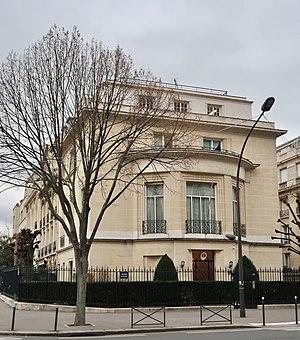
Ambassade de Monaco en France, 22 boulevard Suchet (Paris, 16e).
La Principauté de Monaco assure sa présence dans le monde entier au travers d'ambassades et de consulats à l'étranger. Monaco compte en 2019 15 ambassades accréditées auprès de vingt-huit États. Elle dispose aussi de 137 consulats dans 83 pays, dont 25 consulats généraux. Pour certains pays qui n'ont pas d'ambassadeurs monégasques en résidence, l'ambassadeur accrédité se trouve dans un pays voisin. La Principauté dispose en outre de cinq ambassadeurs « non résidents », à savoir en poste à Monaco mais accrédités auprès d'États étrangers. Enfin, Monaco possède plusieurs représentants permanents auprès d'organisations internationales ainsi qu'un ambassadeur auprès de l'ordre souverain de Malte.